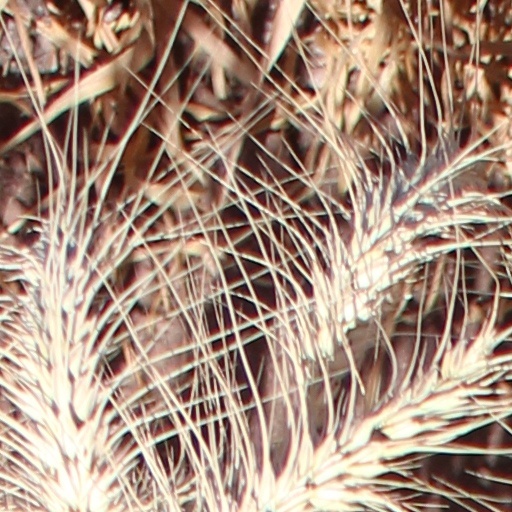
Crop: wheat